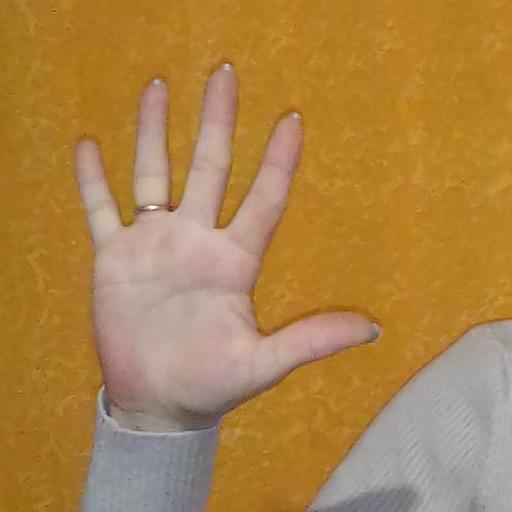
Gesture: palm